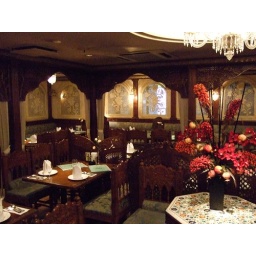
amazing indian restaurant tucked away on the 5th floor of an office building in shinjuku.